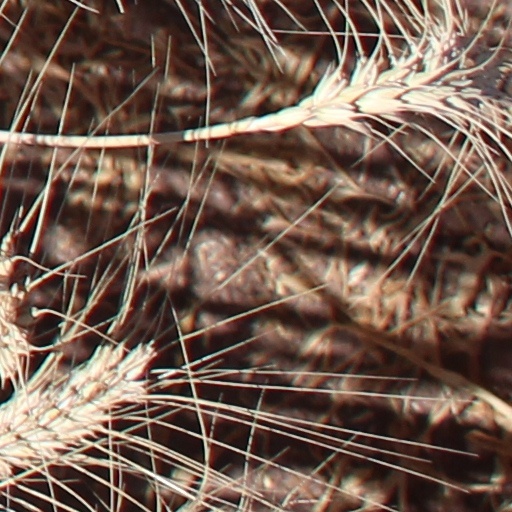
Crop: wheat